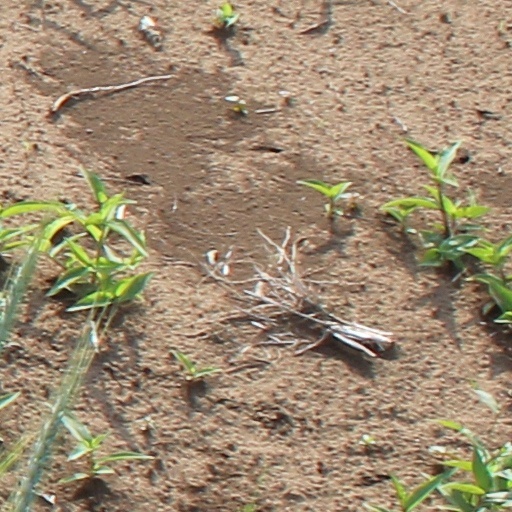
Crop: wheat